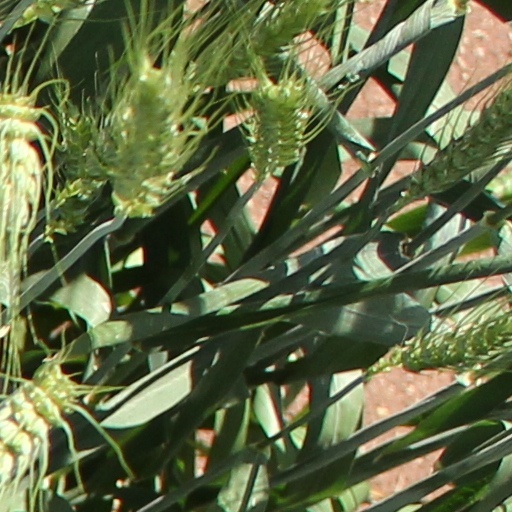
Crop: wheat